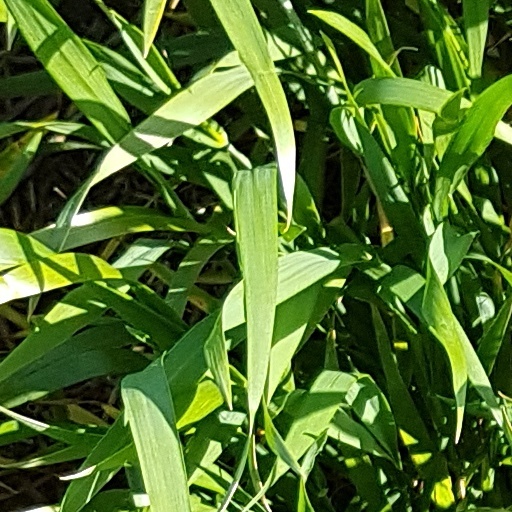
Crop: wheat